1989 Soviet Air Force Il-76 crash

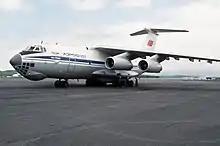
An Ilyushin Il-76, similar to the one involved in the accident.

On October 18, 1989, a Soviet Air Force Ilyushin Il-76, flying from Nasosnaya Air Base in SSR Azerbaijan to Zhovtneve Air Base in SSR Ukraine, crashed into the Caspian Sea. All 57 people on board were killed. The aircraft was carrying paratroopers from the 98th Guards Airborne Division. It is the deadliest aviation accident to have occurred in Azerbaijan.